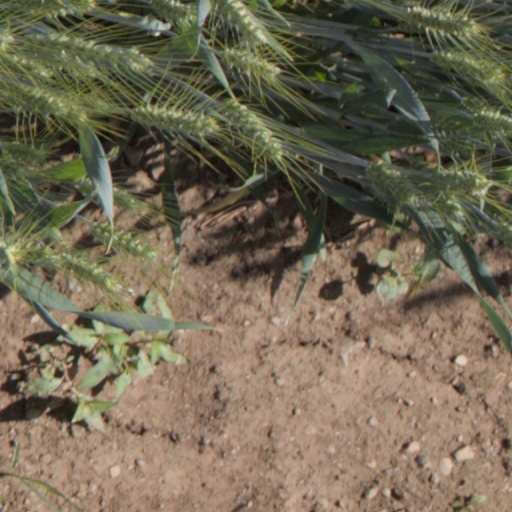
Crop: wheat